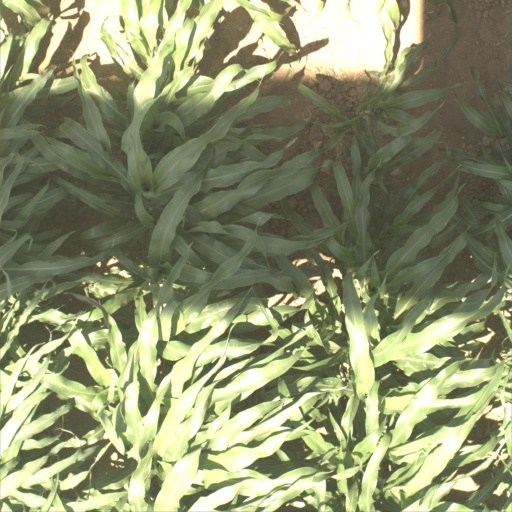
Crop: sorghum